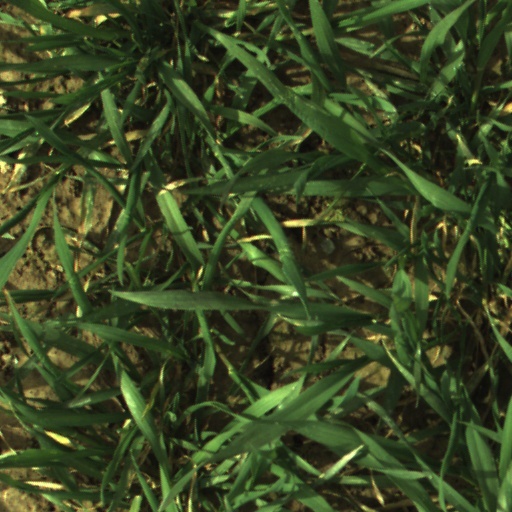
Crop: wheat